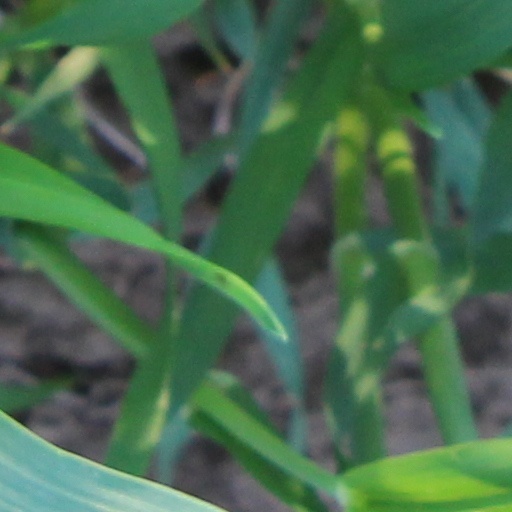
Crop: wheat